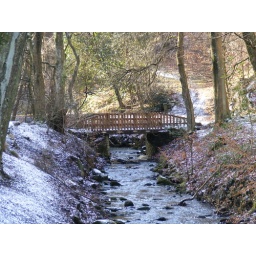
Horizontal bridge over water